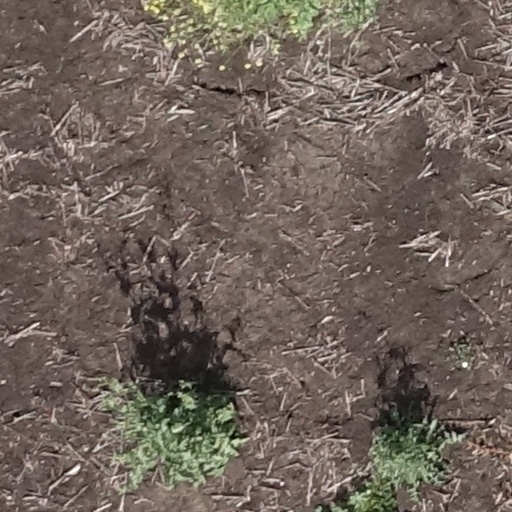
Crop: sorghum